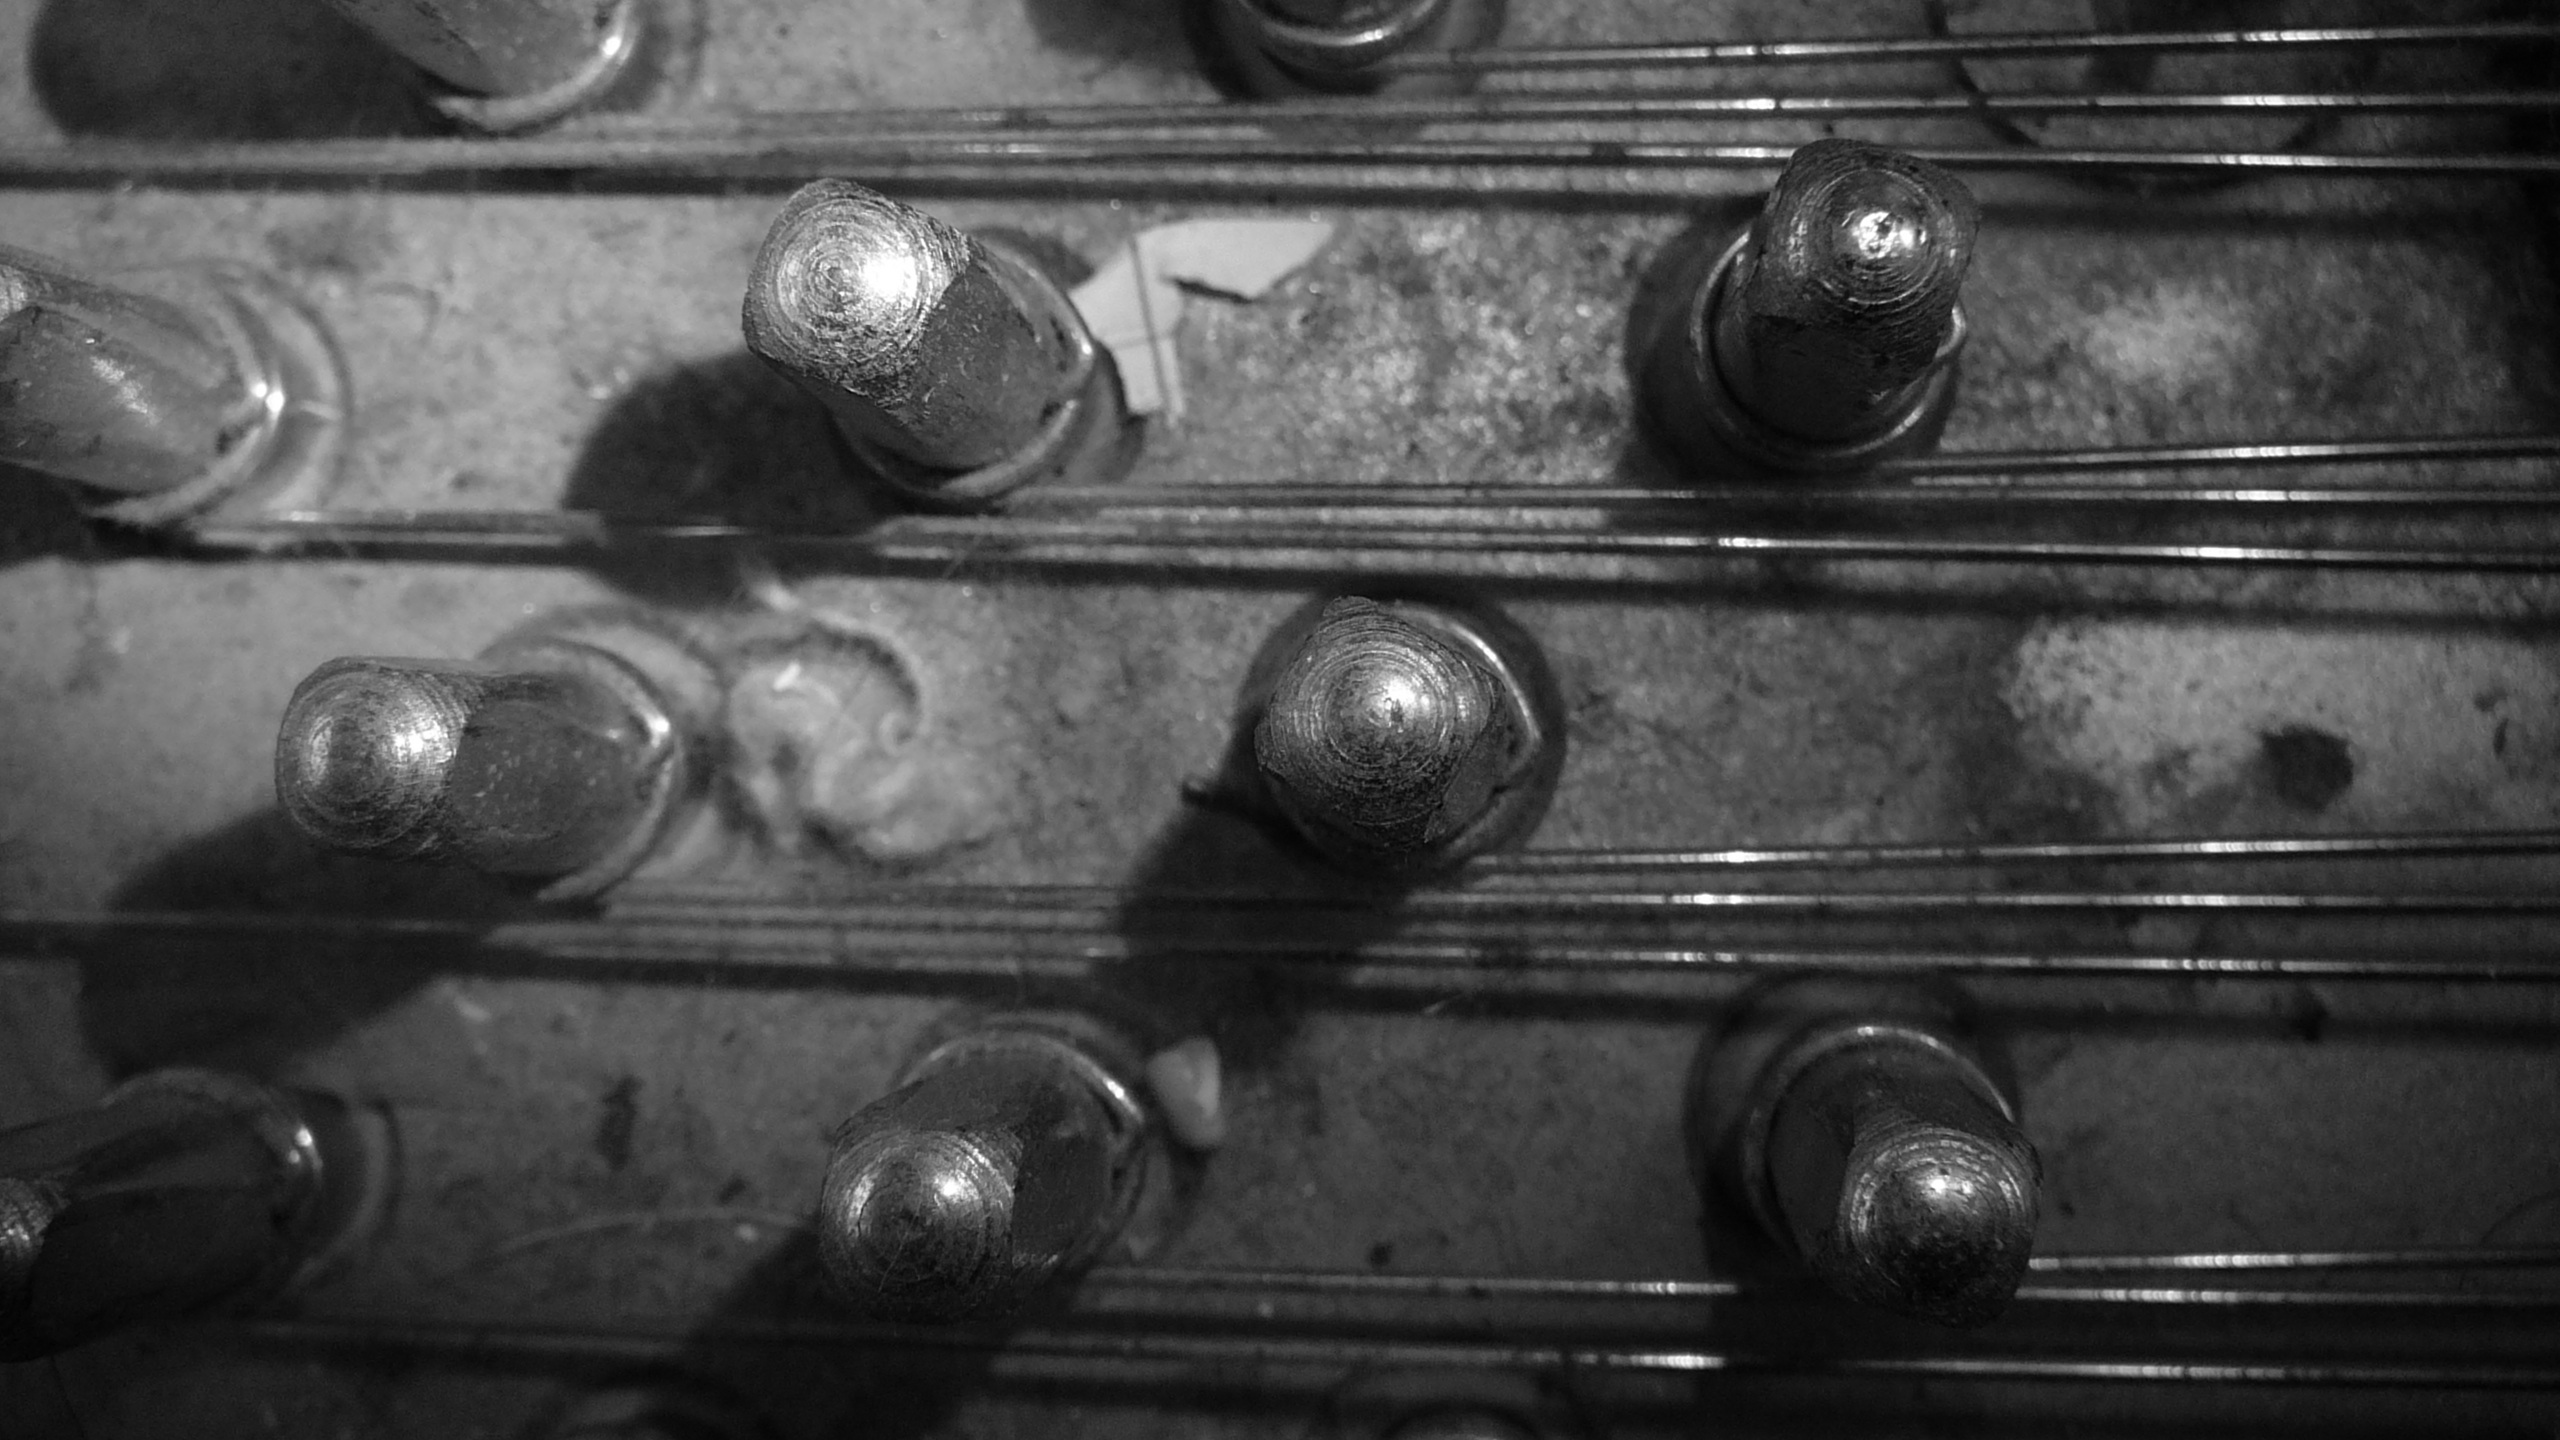
black and white, technology, vintage, antique, old, instrument, piano, black, monochrome, musical, engine, strings, monochrome photography, automotive exterior, automotive engine part